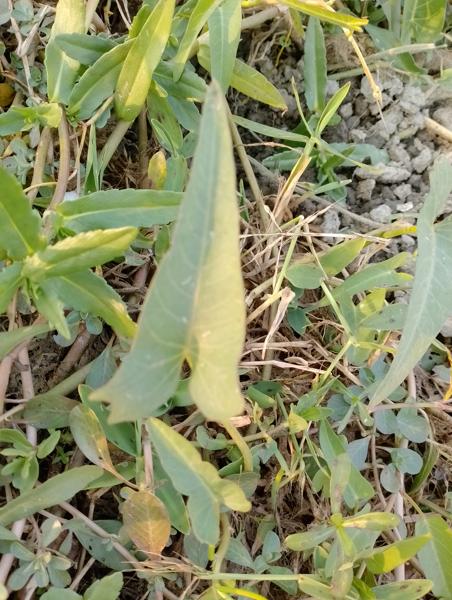
Weed species: Ipomoea aquatic